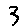
Label: 3